Gulfstream G280

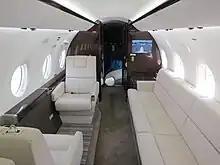
G280 cabin

The aircraft has several improvements, among them increased cabin length (external fuselage dimensions remain unchanged; the rear fuselage fuel tank was eliminated to add of usable interior area). It has a new HTF7250G engine, new T-tail (with larger horizontal and vertical stabilizers), wing anti-ice provided by engine bleed air, cabin with four more windows and access from the cabin to the baggage compartment. It competes against the Bombardier Challenger 300 and the Cessna Citation X+. The fuselage, empennage and landing gear are manufactured by IAI, the wing by Spirit AeroSystems (now by Triumph Group), and the aircraft is assembled in Israel. It is then ferried to Dallas, Texas, for interior finishing and painting.